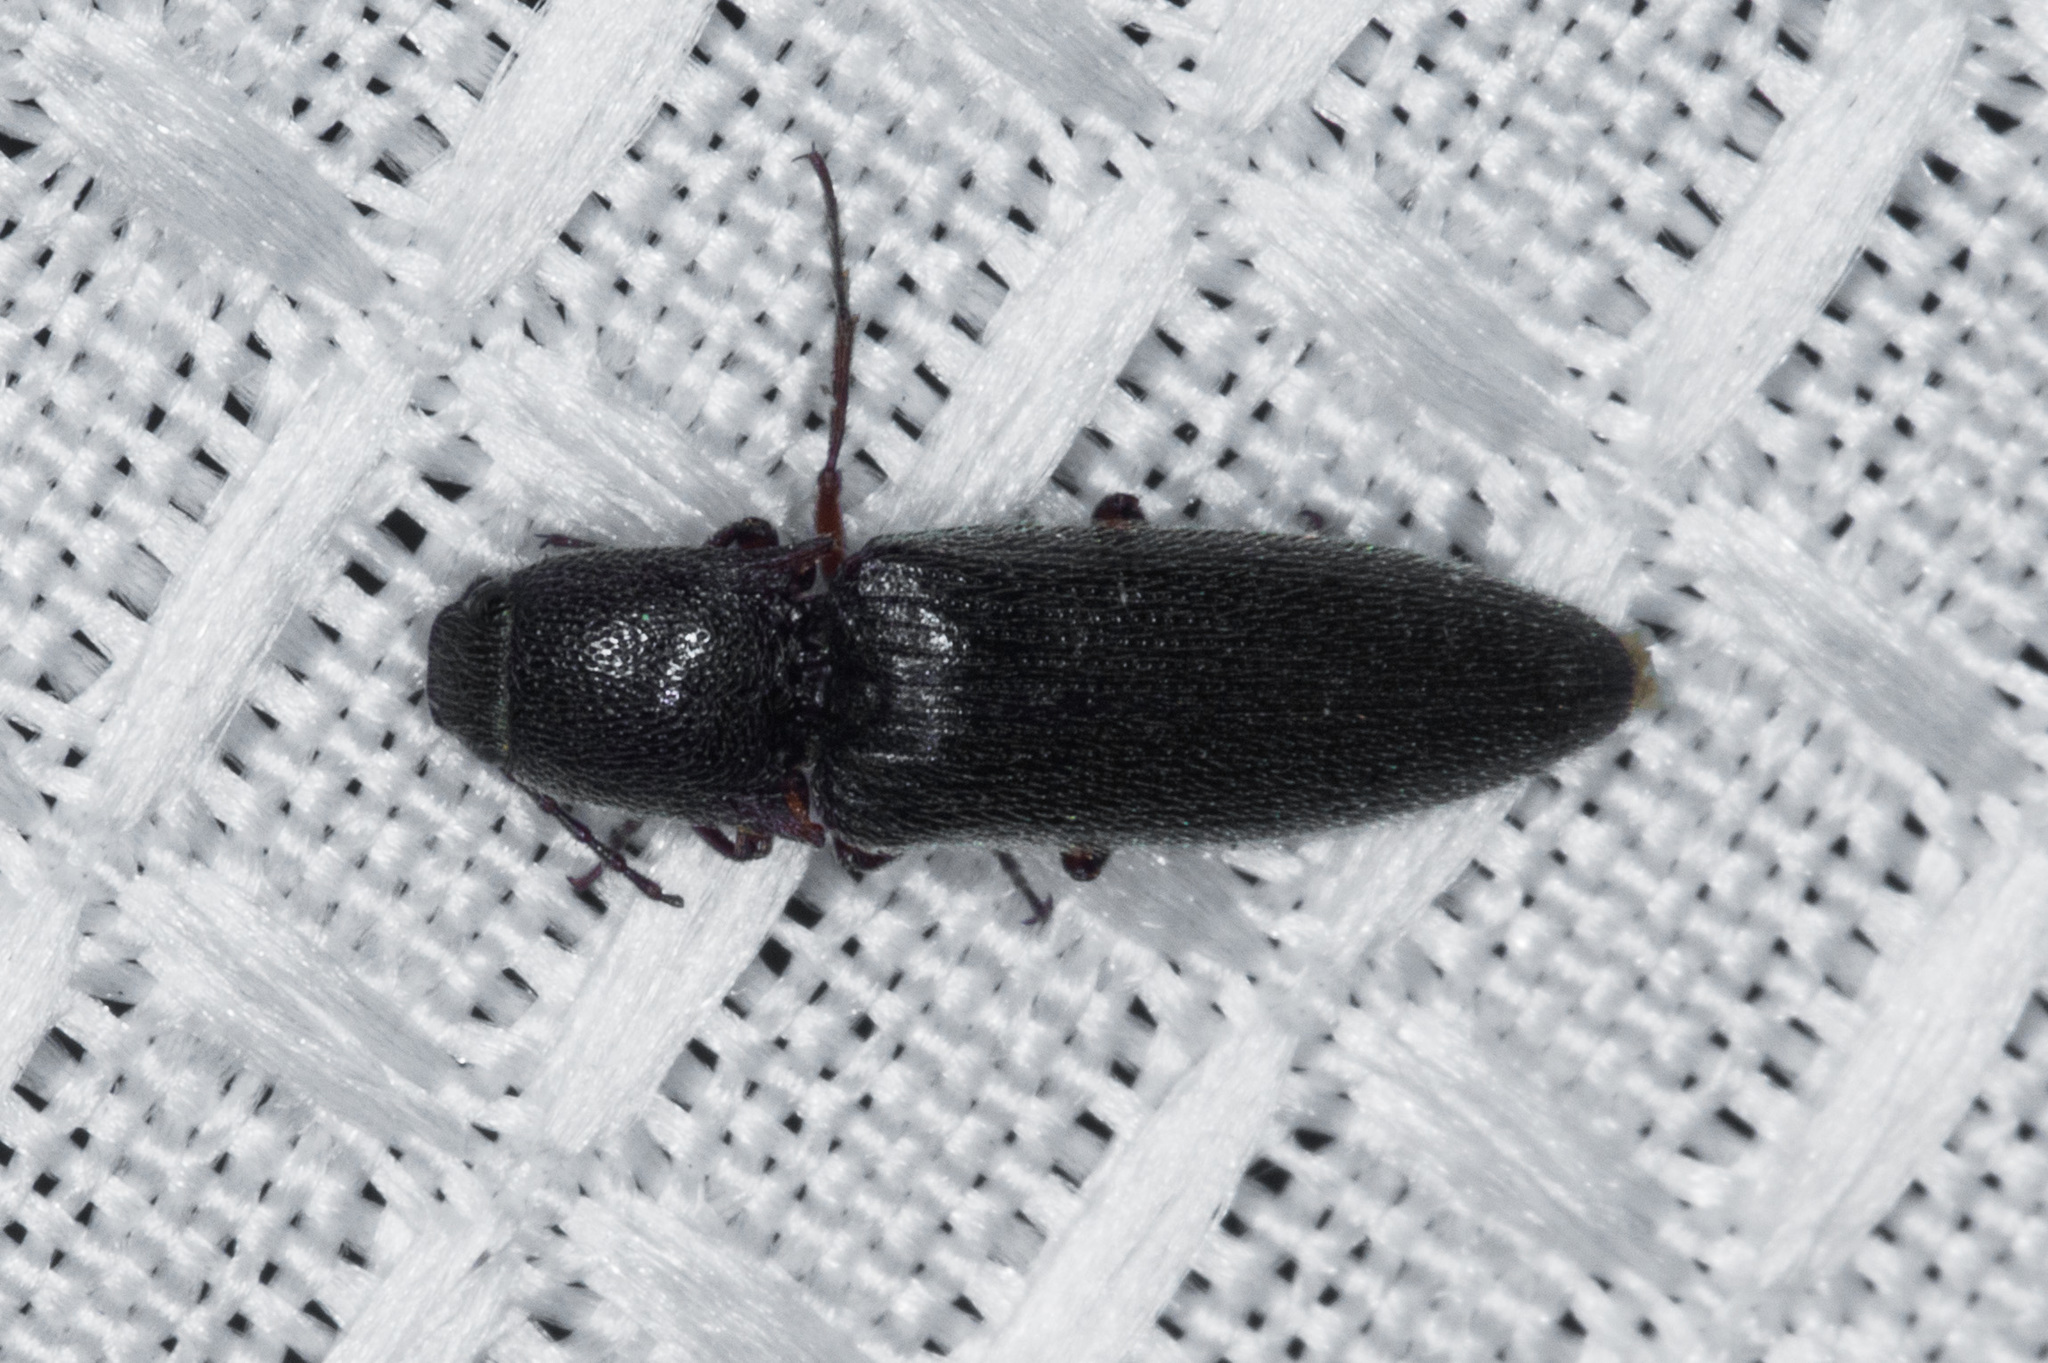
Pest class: clickbeetles_wireworms